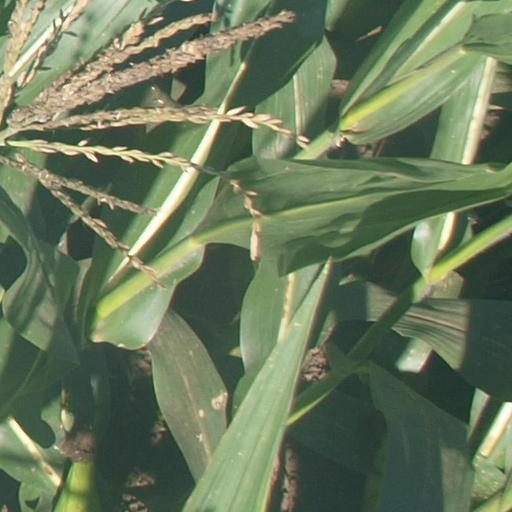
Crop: maize; corn